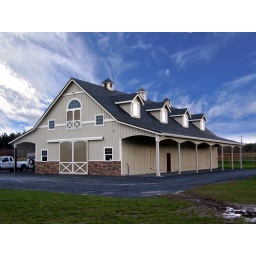
Large custom classic barn by Washington horse barn builder, Stable Systems, Inc.